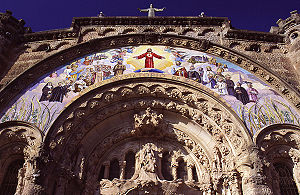
Tibidabo
Detaljer over kirkedøren
Tibidabo er med 512 meter det højeste punkt i bjergkæden, Serra de Collserola, i Barcelona Catalonien i Spanien. Det er Barcelonas største bjerg. På toppen af Tibidabo ligger katedralen Sagrat Cor, som kan ses fra det meste af Barcelona.